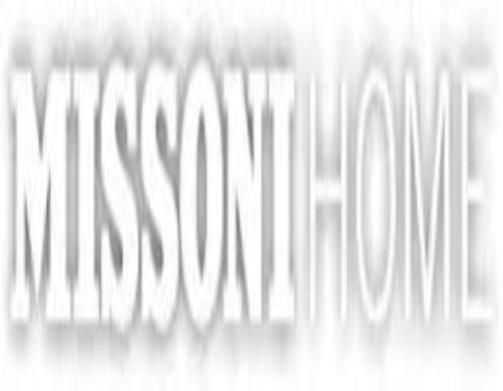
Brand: missoni
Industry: Clothes